Harry Oliver (ice hockey)

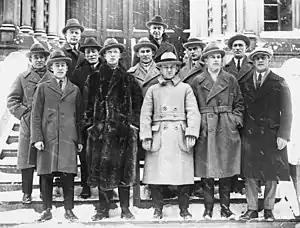
Oliver (second from right in the front row) with the Calgary Tigers in 1924.

Oliver quickly established himself as a star player in the WCHL, using his speed and shot to earn positions as a First-Team All-Star in both 1924 and 1925. He was a key member of the Tigers' team that won the 1923–24 WCHL championship, and lost to the Montreal Canadiens for the Stanley Cup.